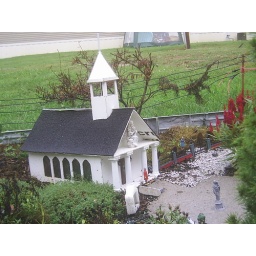
Church built from old car wash signs and a bell donated by our African White Cap parrot.